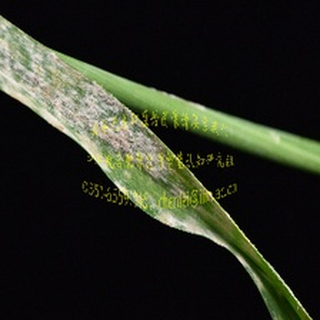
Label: wheat_mildew